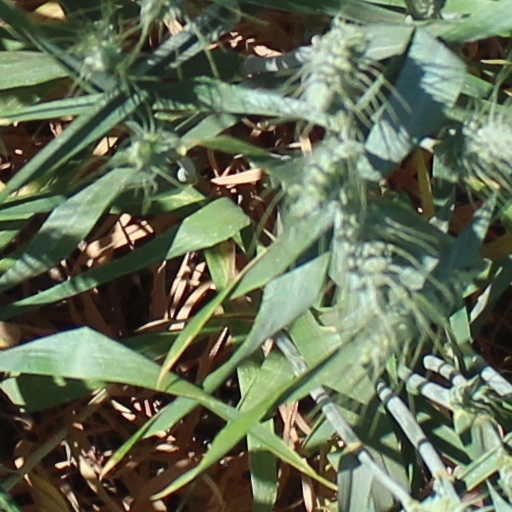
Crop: wheat